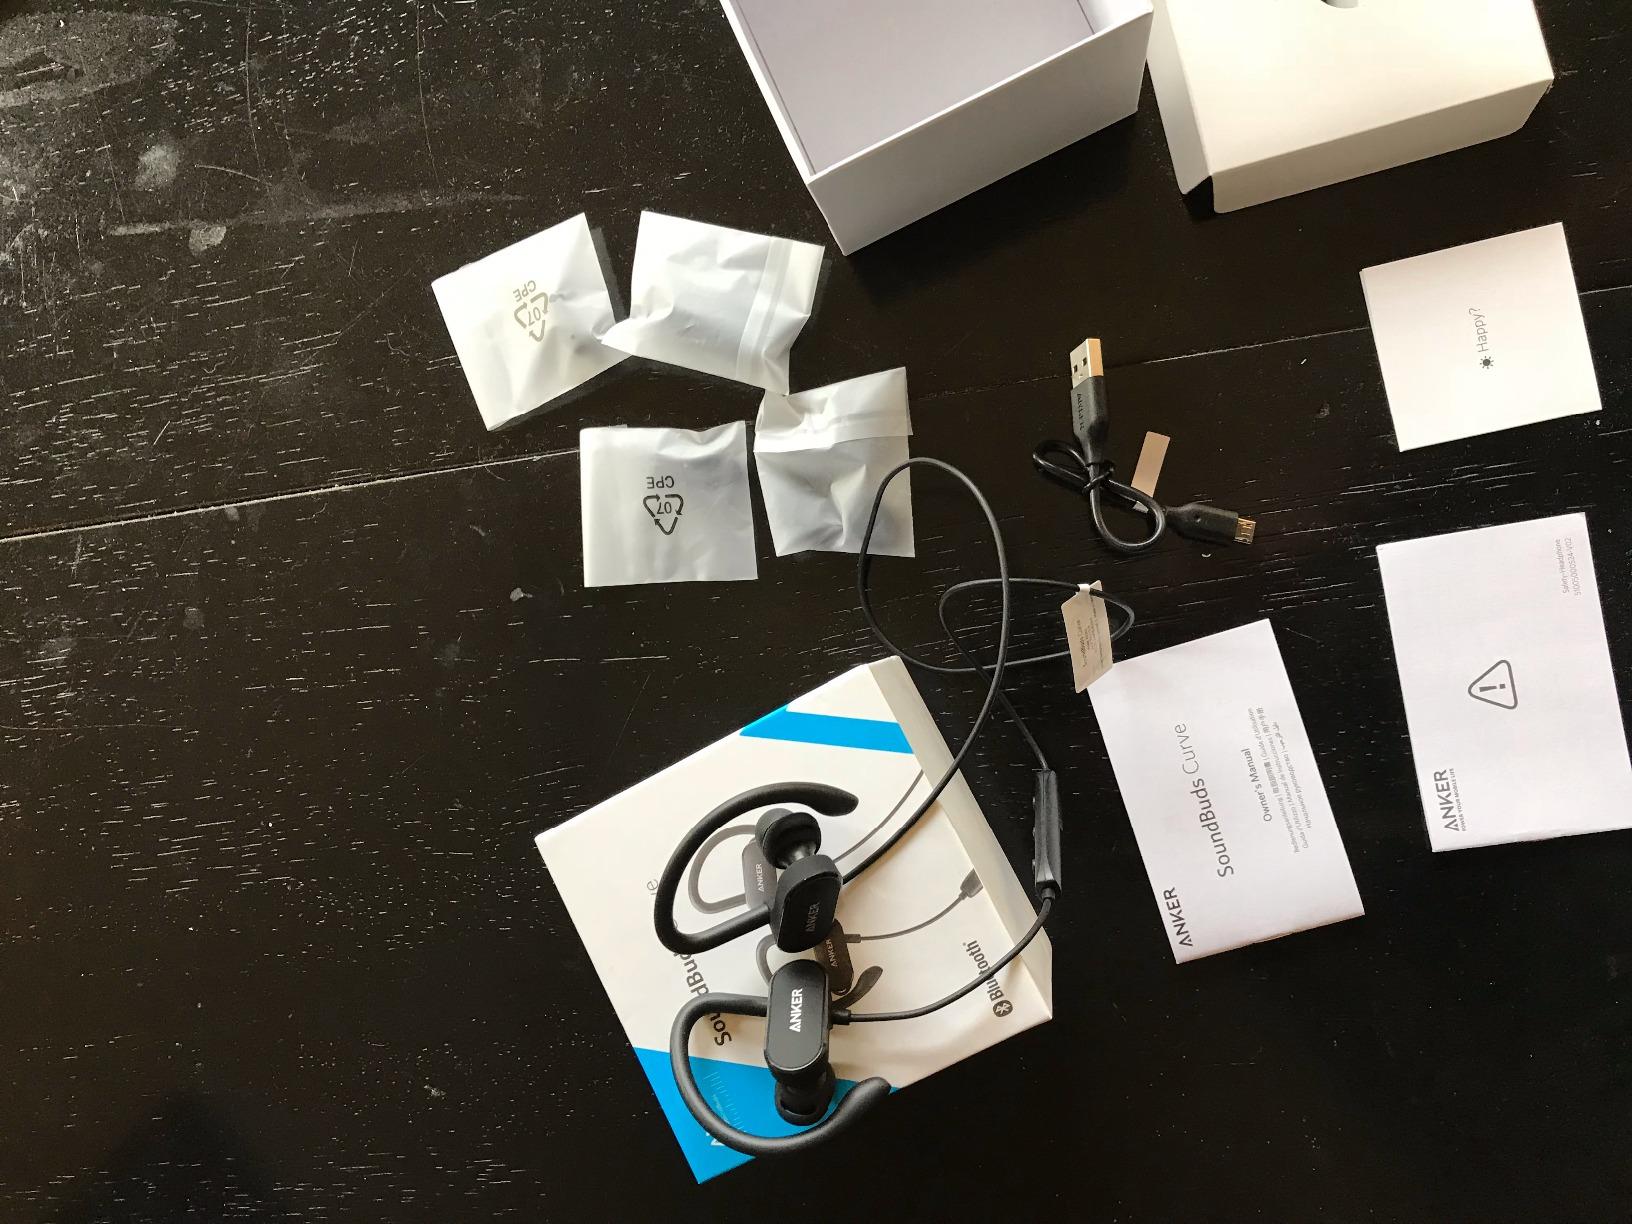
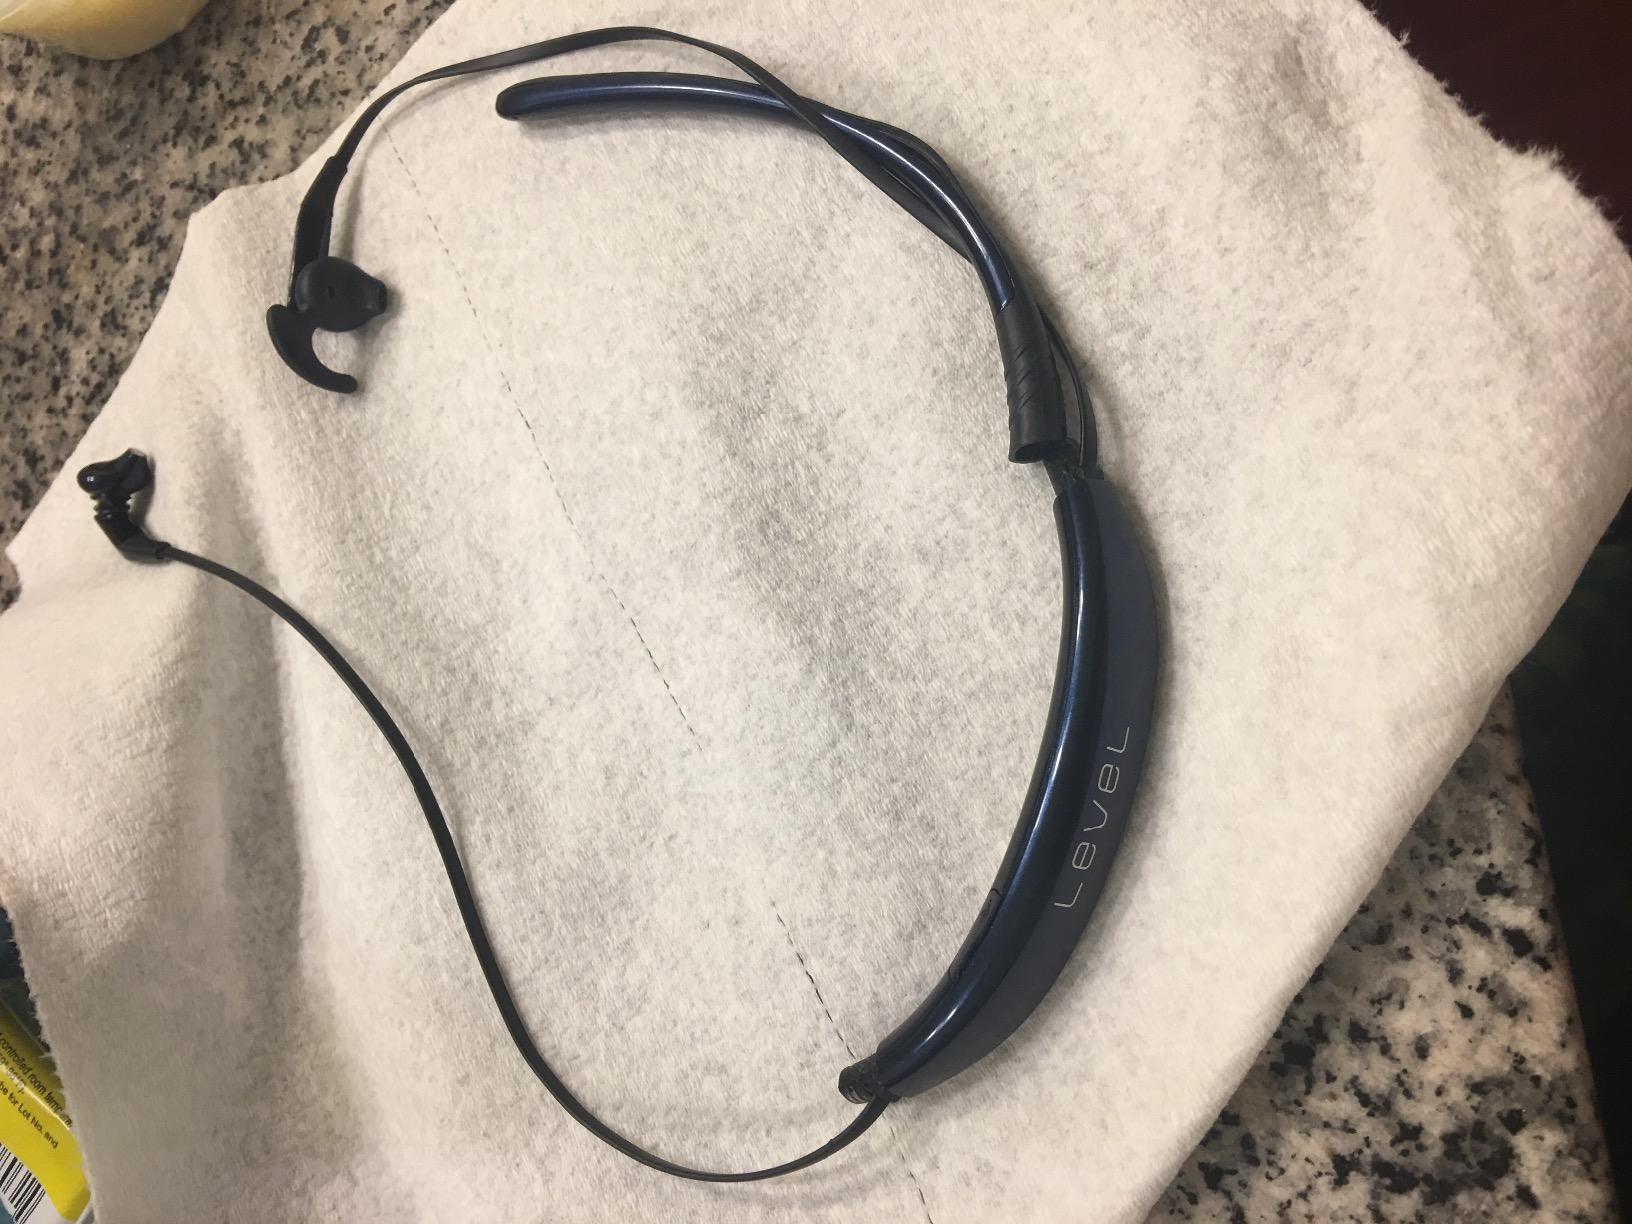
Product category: headphones
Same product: no